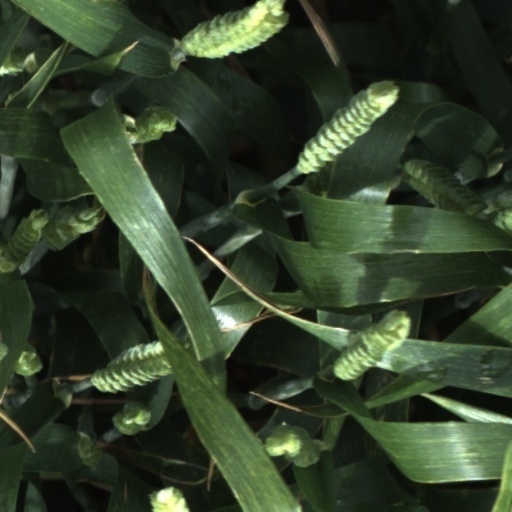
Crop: wheat